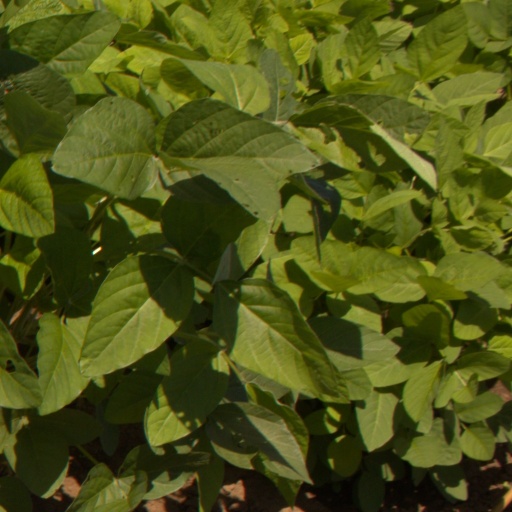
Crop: soybean